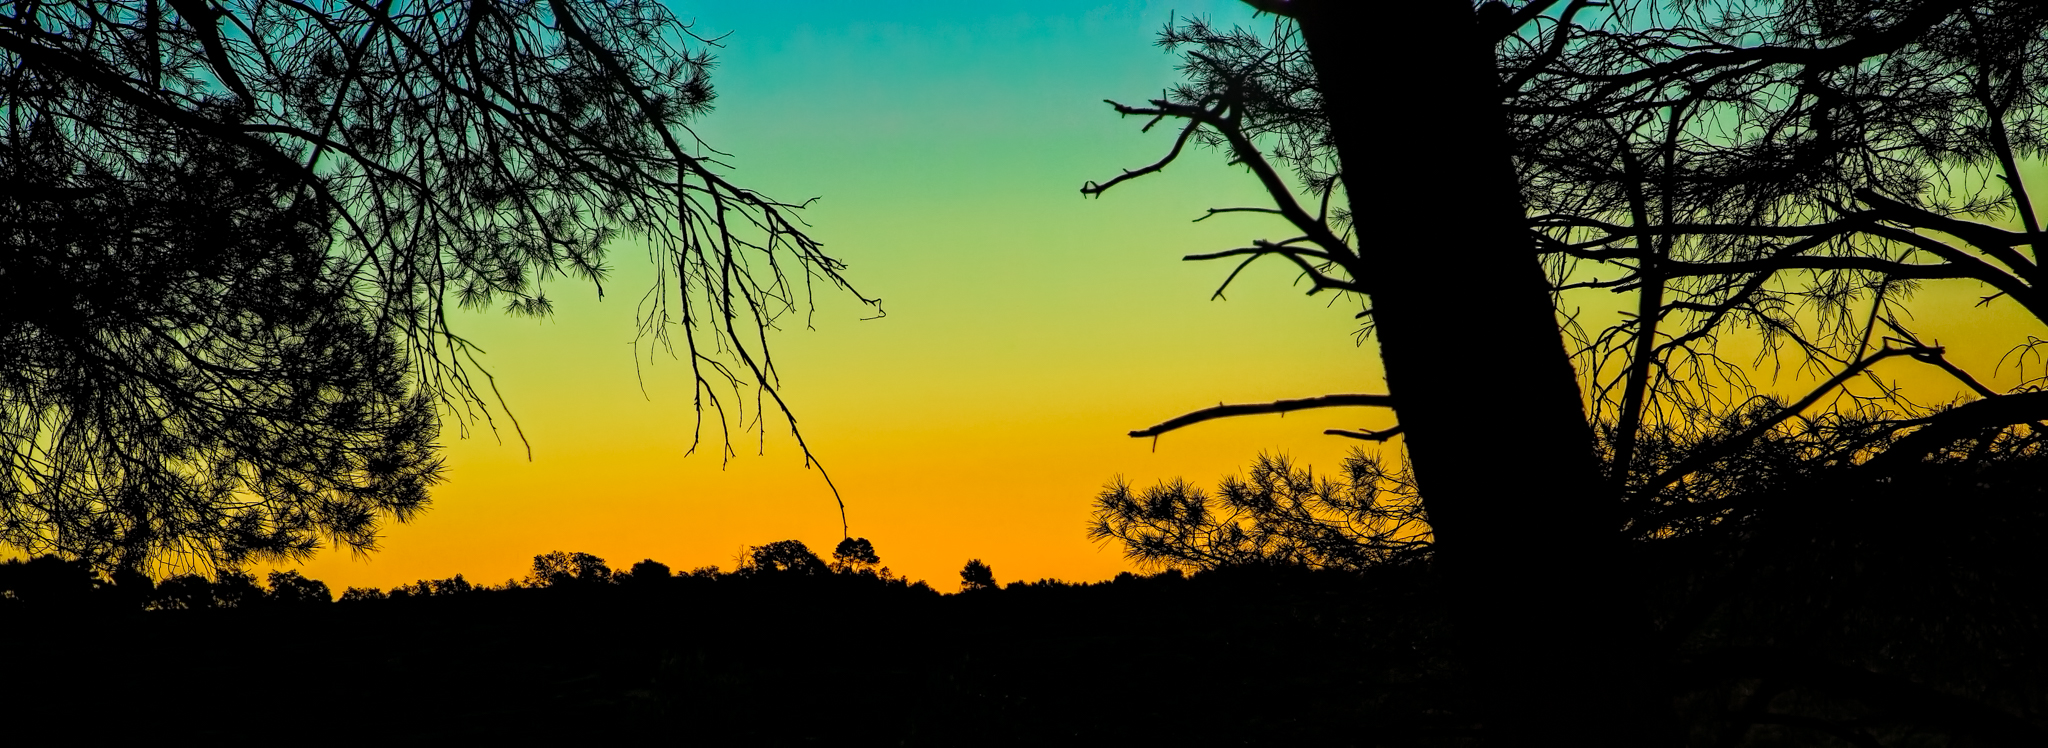
tree, nature, forest, branch, silhouette, sky, sun, sunrise, sunset, field, sunlight, morning, leaf, dawn, atmosphere, dusk, evening, orange, scenery, colorful, trees, wideaspectratio, atmospheric phenomenon